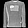
Label: Pullover